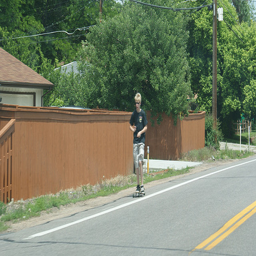
A person on the side of the street riding a skateboard.
A young boy rides his skateboard down the side of the road.
A person is going down the road on a skateboard.
A young boy wearing a black shirt skating down the street.
A boy skateboarding near the side of an empty road.